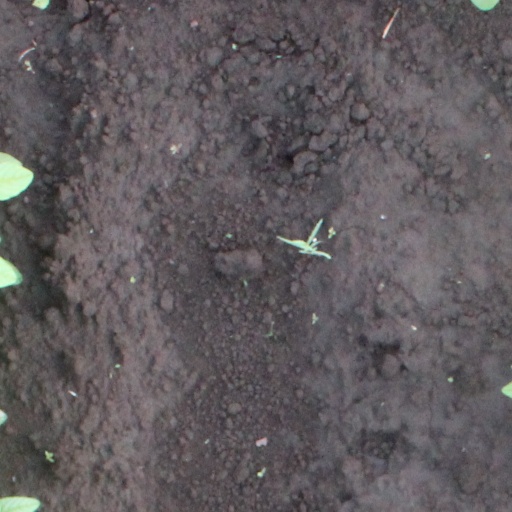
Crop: soybean